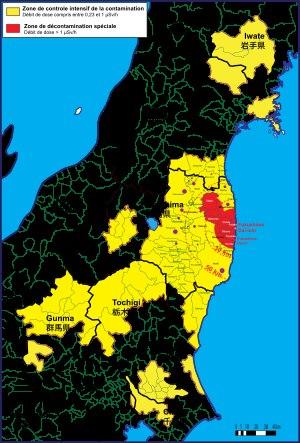
Le 11 mars 2011, un séisme de magnitude 9 déclenche un tsunami qui dévaste la côte Pacifique de la région de Tōhoku au Japon et provoque l'accident nucléaire de Fukushima : la centrale nucléaire de Fukushima Daiichi est gravement endommagée, la perte de l'ensemble du système de refroidissement provoque la fusion du cœur de trois réacteurs nucléaires puis des ruptures de confinement et d'importants rejets radioactifs dans l'atmosphère mais également dans tout l'environnement. Cet événement entraîne des conséquences sanitaires et sociales importantes au Japon. Les autorités sont en particulier amenées à prendre des mesures de protection des populations : évacuation et restrictions alimentaires. Pour préparer un retour de ces populations sur zones, des opérations de décontamination radioactive des sols et des bâtiments doivent également être engagées.